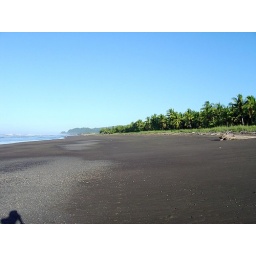
Jan 2007 Playa Hermosa...the beach in front of the house